Pavilion of Women

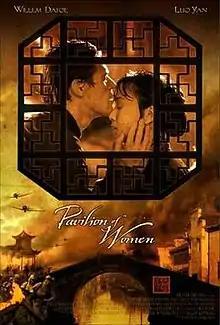
Theatrical release poster

Pavilion of Women is a 2001 Chinese-American drama film directed by Yim Ho and written by Luo Yan and Paul Collins. The film stars Willem Dafoe, Luo Yan, Sau Sek, John Cho, Yi Ding and Koh Chieng Mun. The film was released on April 20, 2001 in China and on May 4, 2001 in the United States by Universal Focus. It was Universal's first co-production with a Chinese studio.